Biljana Dekic

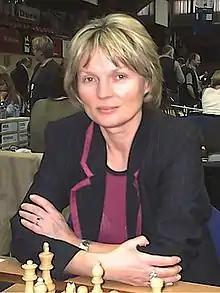
Biljana Dekić playing in the 35th Chess Olympiad in Bled, Slovenia 2002

Biljana N. Dekić (born in Belgrade, former Yugoslavia) is a chess Woman International Master who has represented Australia in eleven Chess Olympiads.